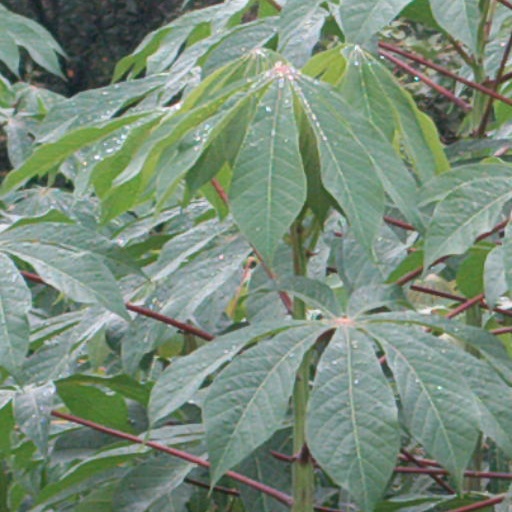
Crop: cassava